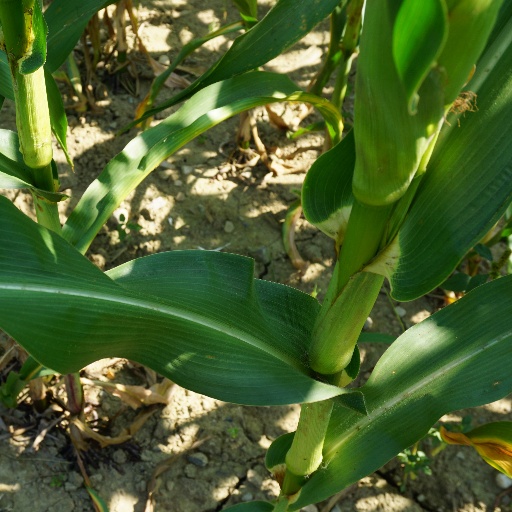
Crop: maize; corn